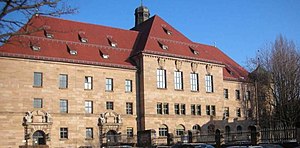
Nürnbergprocessen / Baggrund
Domhuset i Nürnberg stod uskadet efter krigen.
Nürnbergprocessen var tre retssager fra 1945 til 1949, som blev ført af de allierede mod tyske ledere efter anden verdenskrig i Nürnberg i den amerikanske sektor efter opdelingen af efterkrigstidens Tyskland. De anklagede var 24 topnazister samt flere fra de tyske koncentrationslejre. I den første Nürnbergproces blev der rejst tiltale mod NSDAP's ledergruppe, Gestapo og Sicherheitsdienst, SS, SA, Rigskabinettet og den tyske overkommando for at begrænse retsagerne mod medlemmerne af de seks organisationer.